Farmall France

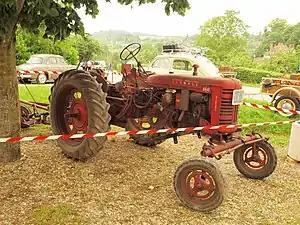
1960 Farmall F-235

International Harvester's Farmall brand of tractors were built in France between 1951 and 1964. Initially produced from US-made components, tractors were made at the International Harvester (IH) plant in Saint-Dizier with French parts from 1952. A range of models were produced, many based on the Farmall C, with special narrow-track models for use in vineyards. The offering gradually broadened, with adaptations of IH Germany models. The Farmall brand was phased out in 1964, with subsequent machines bearing the International Harvester brand.